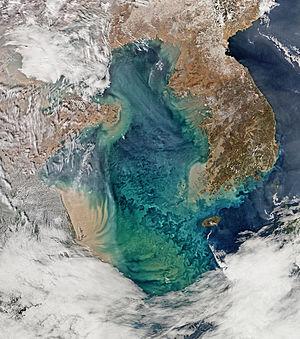
La Liste Rouge des Ecosystèmes est un cadre global pour surveiller et documenter l’état des écosystèmes. Elle a été créé par l’Union Internationale pour la Conservation de la Nature pour faire partie d’une boite à outils qui évaluent les risques à la biodiversité. L’objectif principal de cet outil c’est d’appuyer la conservation, usage des ressources, et décisions sur la gestion de même, en évaluant tous les écosystèmes du monde avant 2025.